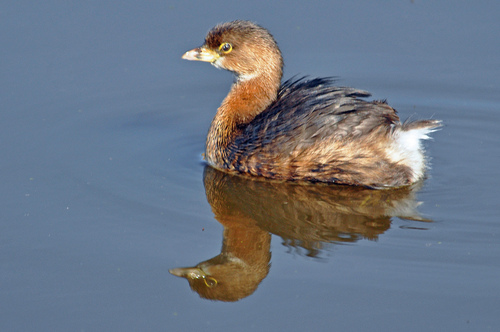
the bird has a curved throat that is amber and a small bill.
this bird has a brown neck, and a short blunt bill.
the bird has a curved throat that is amber and a yellow eyering.
this bird has a speckled appearance with a long neck and short hooked bill.
this medium sized bird has a white rump with blue coverts and gray primaries.
this bird is brown with black and has a long, pointy beak.
this bird is brown and black in color, with a light colored beak.
this young bird has a white with dark ring bill, orange and white neck feather and black, brown and white stripe wing feathers.
a small black with yellow eyerings, a short yellow bill, and has a mostly brown body spotted with black with white at the retrices.
a small brown bird, with a darker back, and a short pointed bill.
Species: Pied Billed Grebe